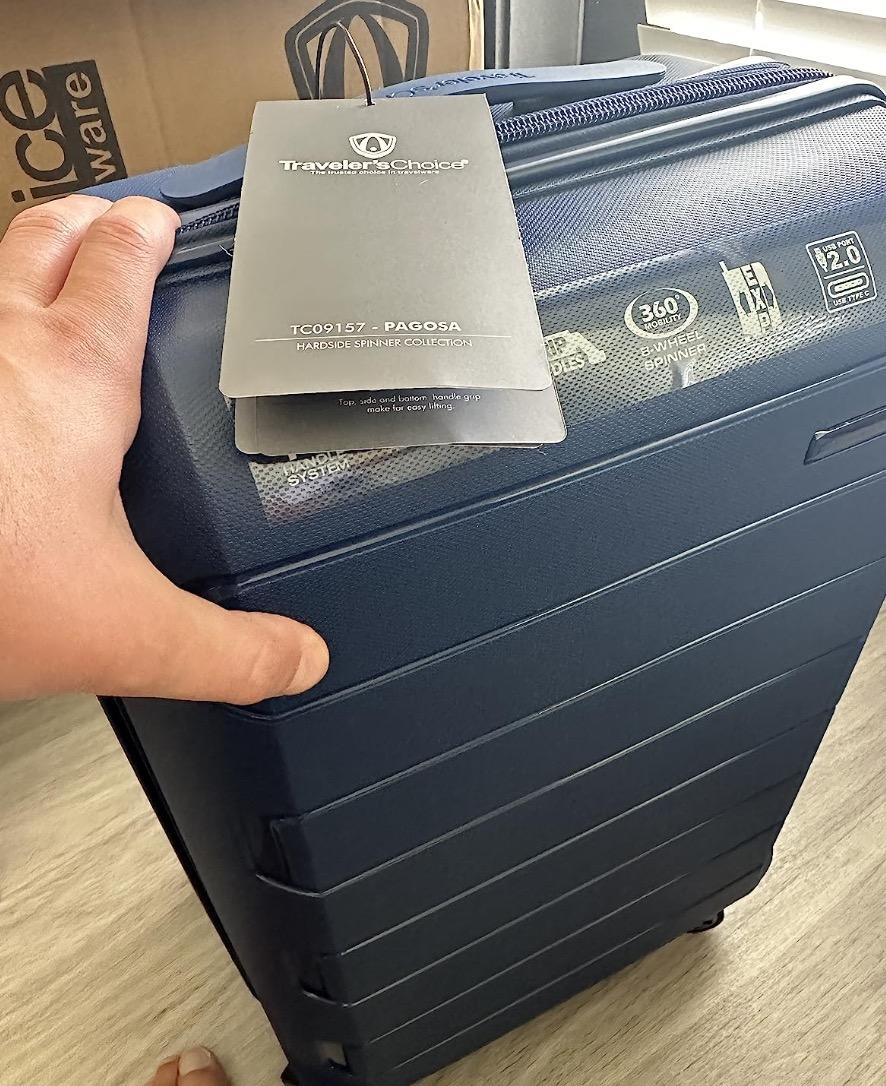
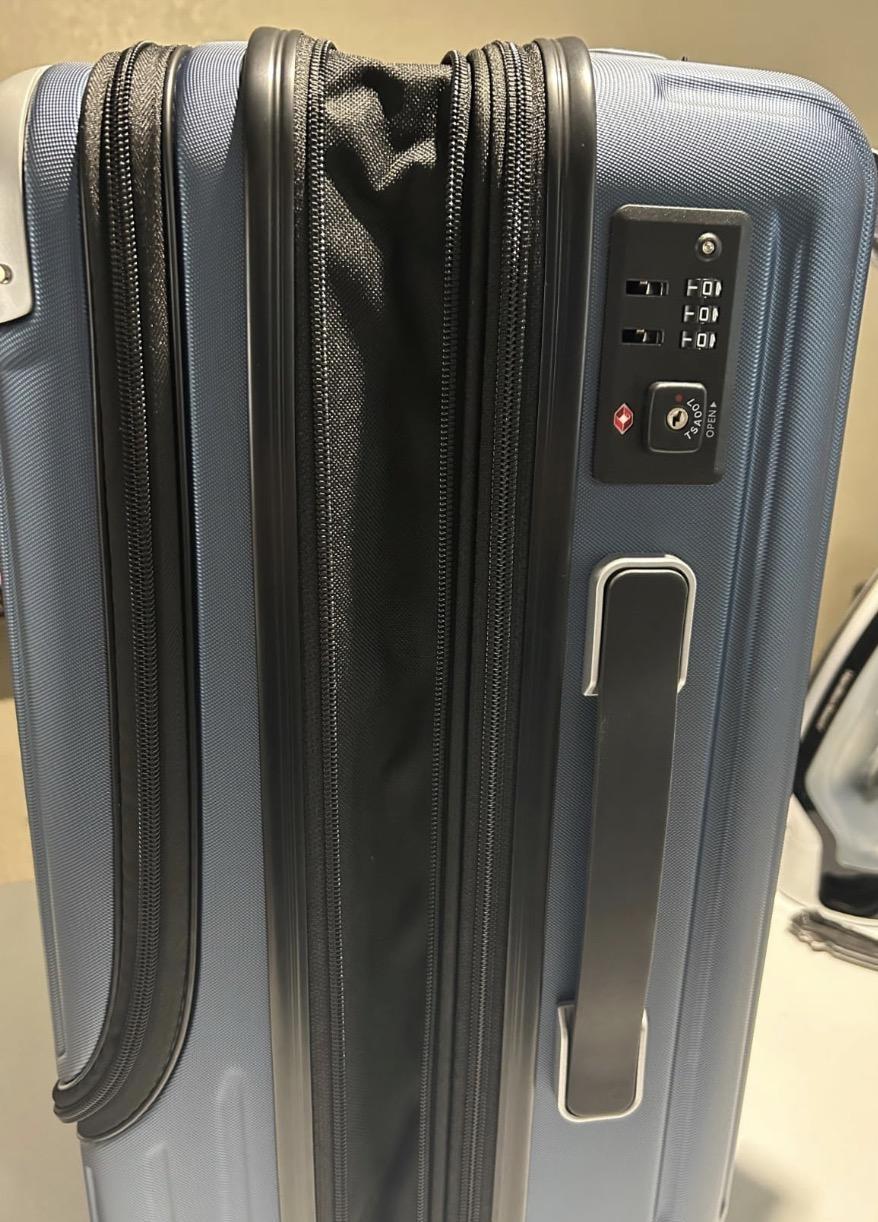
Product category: items_tea
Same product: no